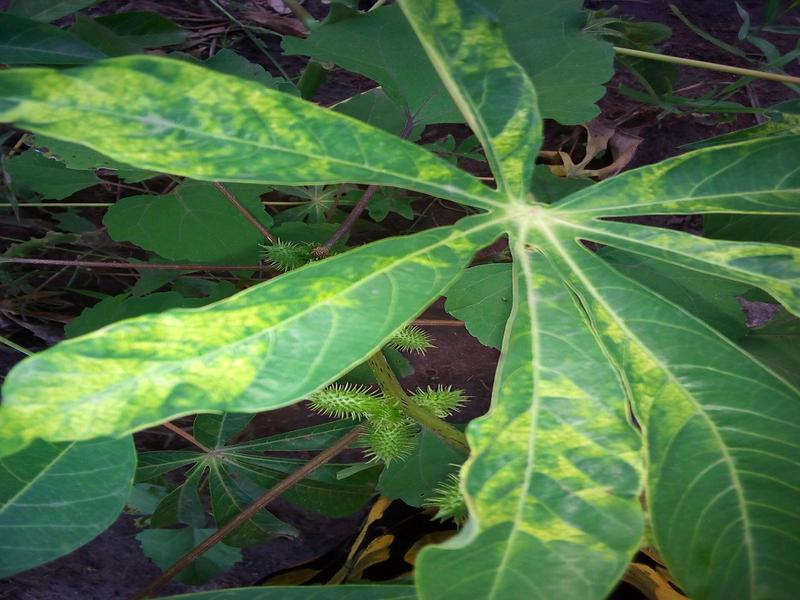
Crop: cassava
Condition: mosaic_disease